Ángel Gallardo (civil engineer)

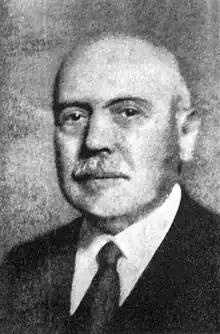

Ángel Gallardo (19 November 1867, in Buenos Aires – 13 May 1934, in Buenos Aires) was an Argentine civil engineer, natural scientist and politician. He served variously as the president of the National Council of Education, the Minister of Foreign Affairs and the Rector of the University of Buenos Aires. He was recognised for his scientific work both in Argentina and abroad.